Kincardine District Senior School

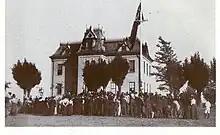
Kincardine High School in 1876

In 1951, Kincardine High School became Kincardine District High School when a bus system was implemented to bring students in from neighbouring communities.